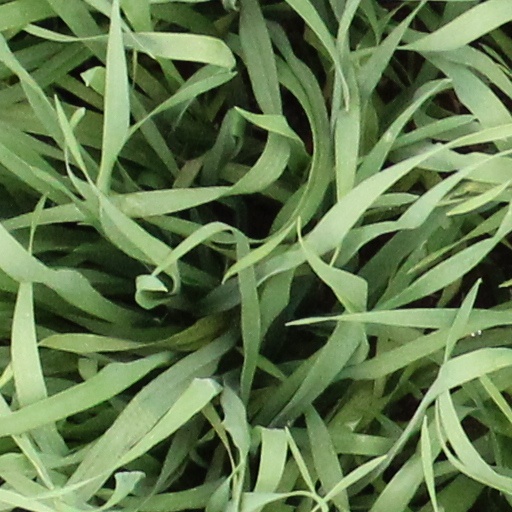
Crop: wheat